Chocolate Avenue

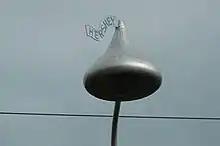
A wrapped Hershey's Kiss lamp post on Chocolate Avenue.

Chocolate Avenue was one of the first two streets built in the town of Hershey by Milton Hershey when he built up the town for his chocolate empire; the other was Cocoa Avenue, which intersects Chocolate Avenue to form the town square.